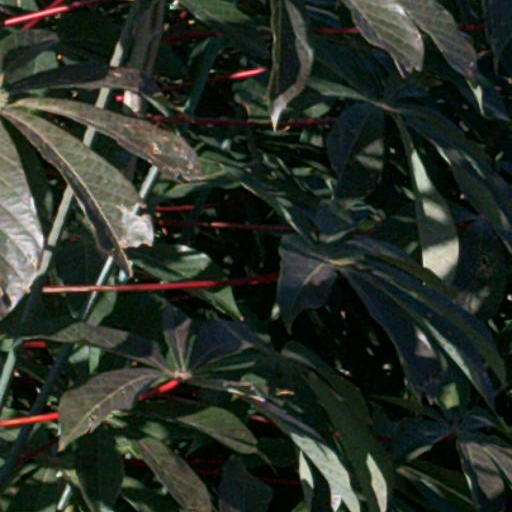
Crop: cassava